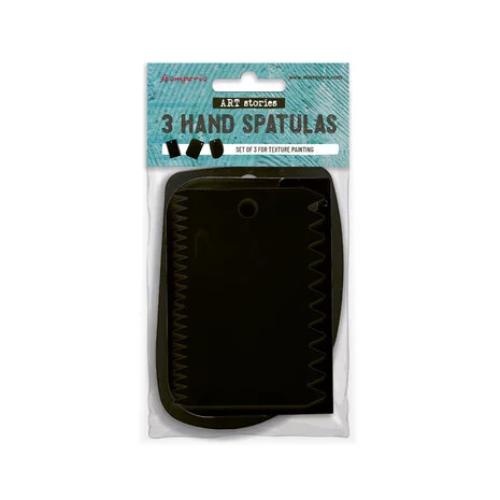
Stamperia Art Stories 3 Hand Spatulas (ASTL001)
3 hand spatulas, flat and smooth or grooved with teeth, perfect for creating the desired textures with pastes and thick paints.
Brand: Stamperia
Category: Arts & Entertainment > Hobbies & Creative Arts > Arts & Crafts > Art & Crafting Tools > Color Mixing Tools > Palette Knives > Pointed Palette Knives